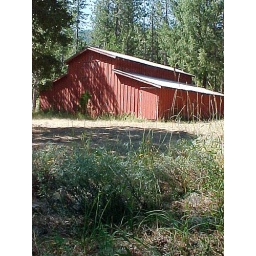
A barn off the road in Castle Craigs State Park.